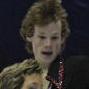
Age: 14